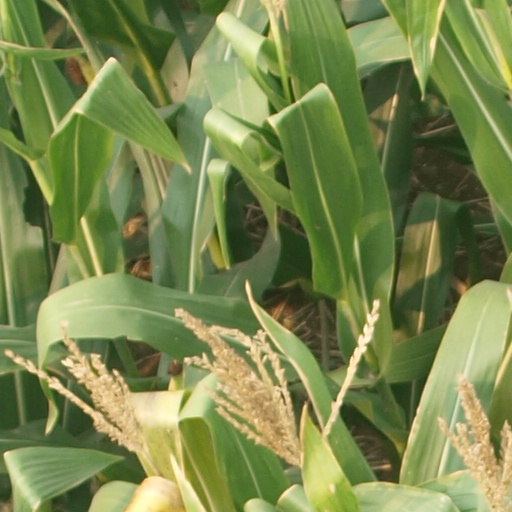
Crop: maize; corn